Hackensack University Medical Center

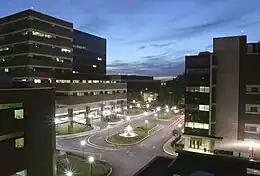
"Where Medicine Meets Innovation"

Hackensack University Medical Center (HUMC) is a 950-bed non-profit, research and teaching hospital providing tertiary and healthcare needs located west of New York City, in Hackensack, Bergen County, New Jersey, United States. As of 2019, it ranks as the second-largest hospital in New Jersey and No. 59 in the US. HUMC is the largest hospital in the Hackensack Meridian Health Health System. It is affiliated with the New Jersey Medical School of Rutgers University and Hackensack Meridian School of Medicine. The medical center was founded in 1888 as Bergen County's first hospital, with 12 beds. The hospital is an ACS verified level 1 trauma center, one of five in the state. In 2021 it was given a grade A by the Leapfrog patient safety organization.